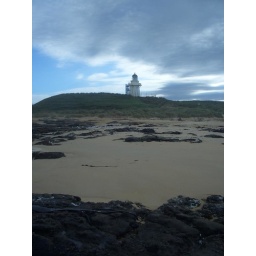
Great clouds around the lighthouse